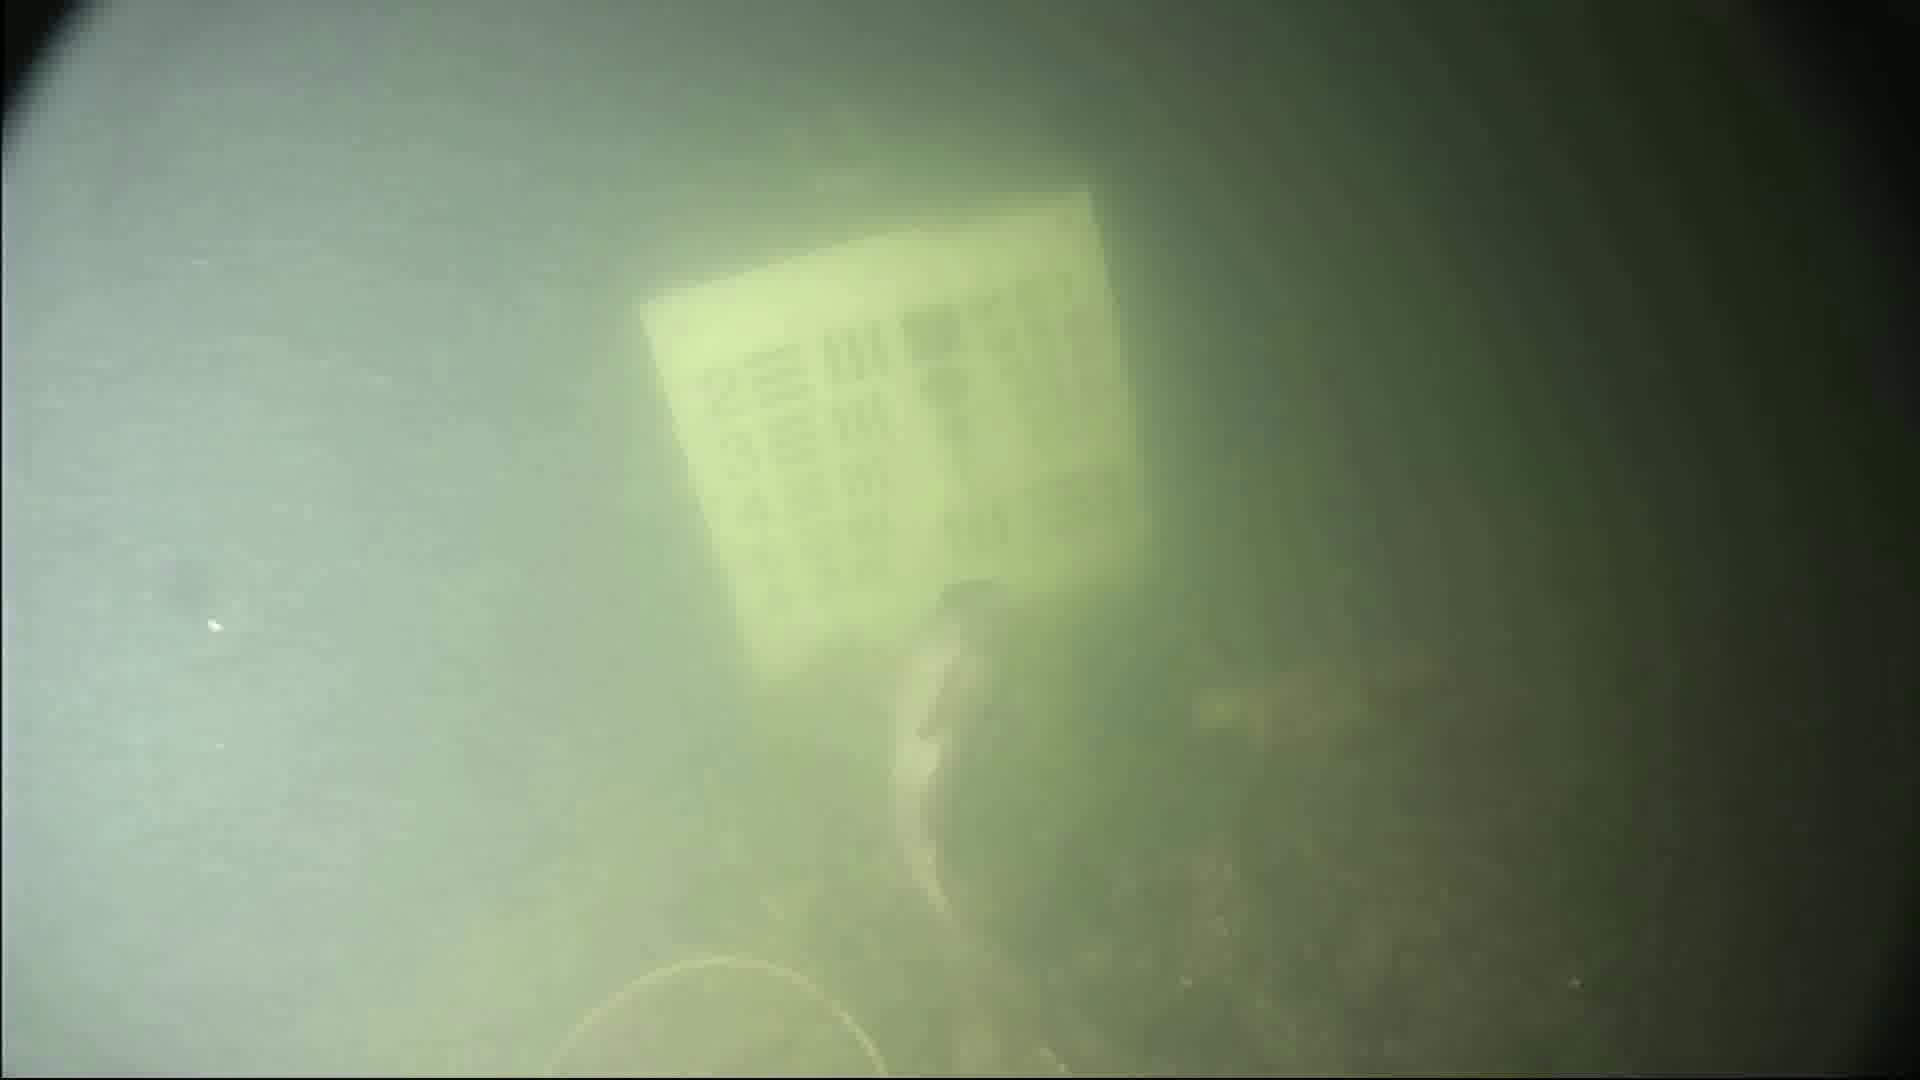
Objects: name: fish